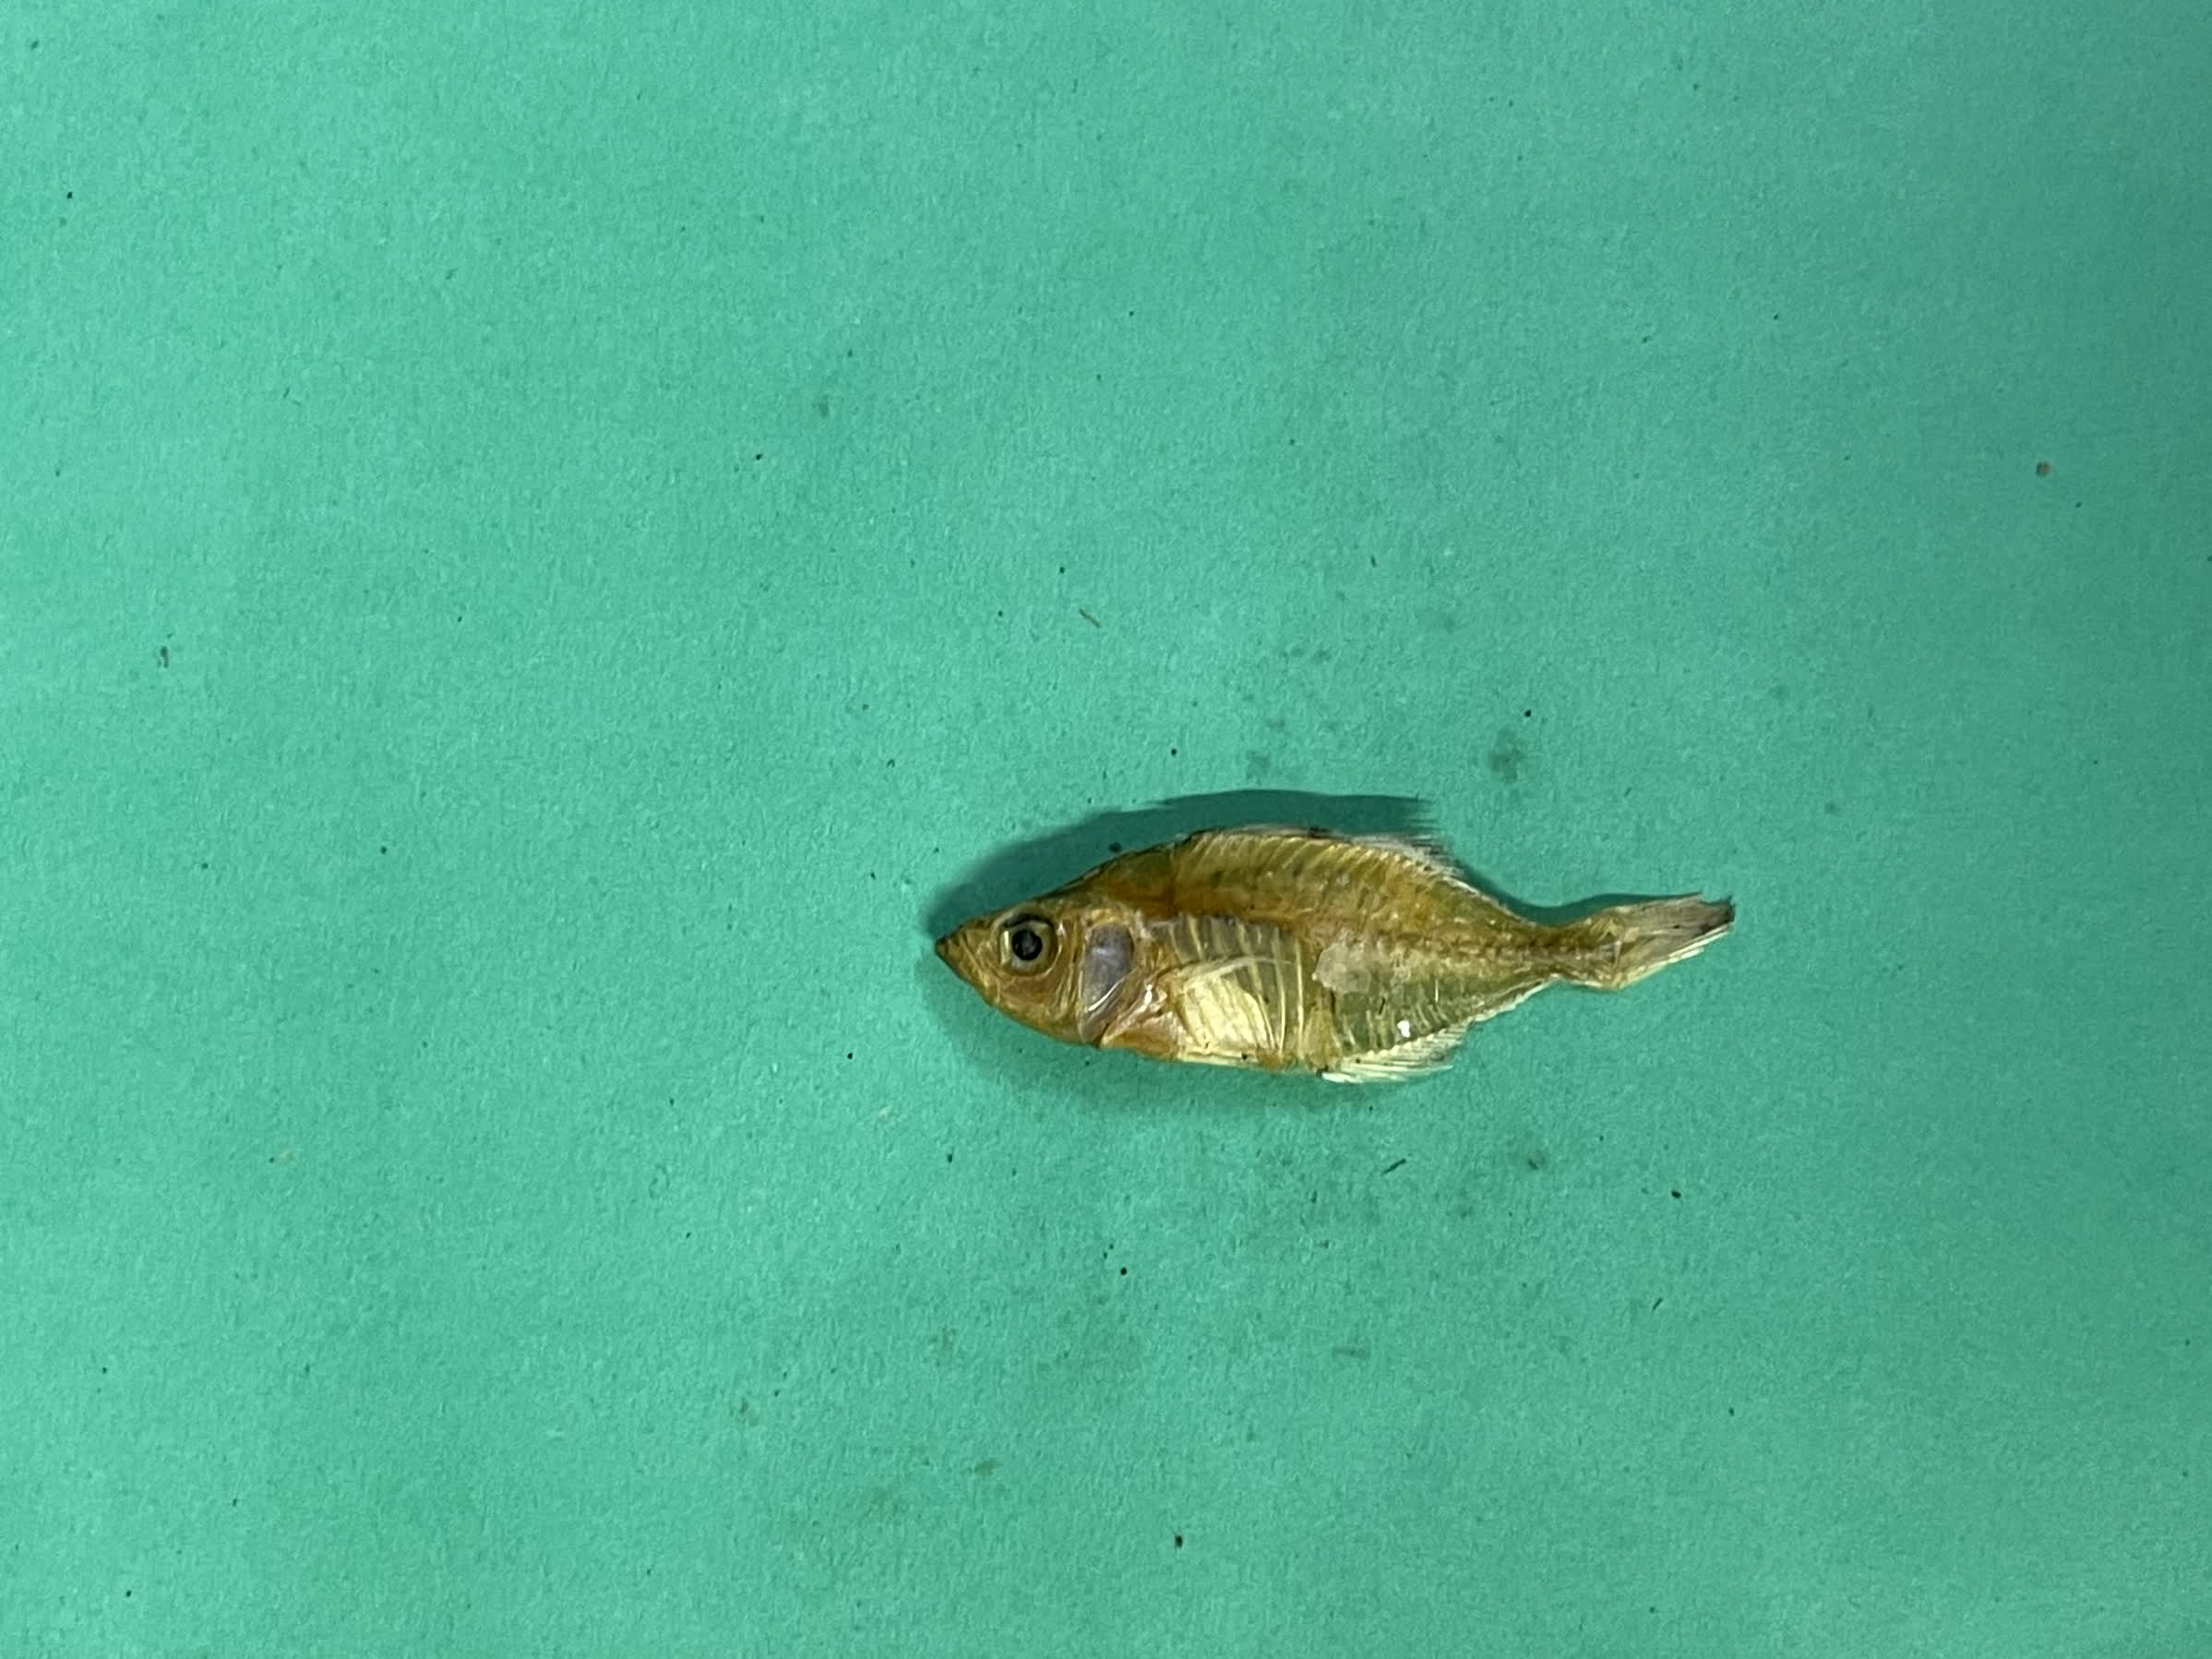
Species: Chanda